Kutrigurs

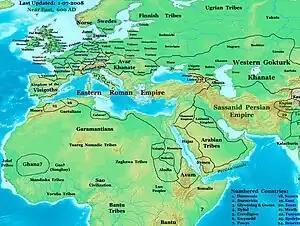
Europe and northern Africa c. 600 AD.

The Kutrigurs were a Turkic nomadic equestrian tribe who flourished on the Pontic–Caspian steppe in the 6th century AD. To their east were the similar Utigurs and both possibly were closely related to the Bulgars. They warred with the Byzantine Empire and the Utigurs. Towards the end of the 6th century they were absorbed by the Pannonian Avars under pressure from the Türks.